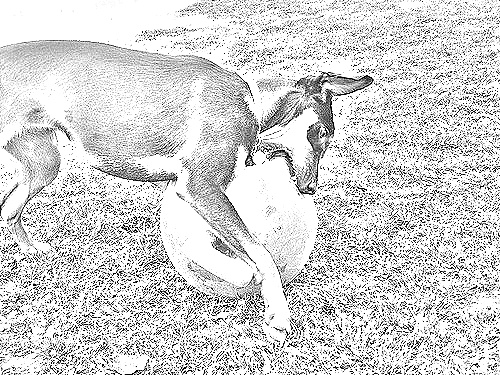
Portrait style: Sketch Portrait